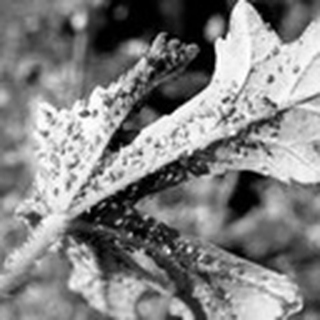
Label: cotton_aphids